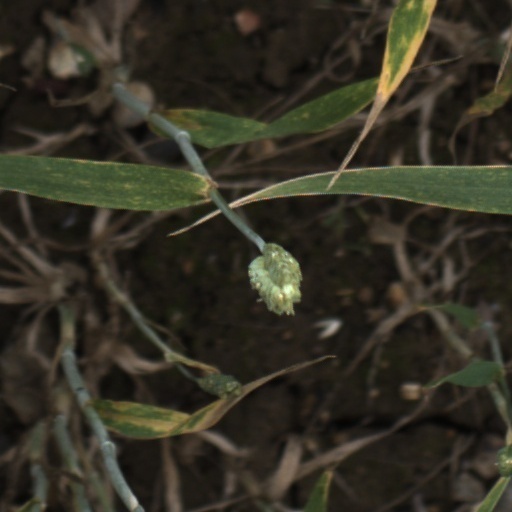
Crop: wheat